Delta Field (Niger Delta)

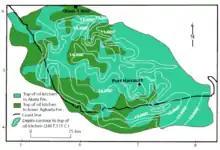
Subsurface depth to top of Niger Delta oil kitchen showing where the Akata Formation is in the oil window and where lower Agbada is in the oil window. USGS Open-File Report 99-50-H (1999) and modified from Evamy and others (1978).

In other areas of the Niger Delta, particularly in deeper water settings, delta slope and deep turbidite fans are the depositional systems of the source rock, which have organic matter of a terrestrial signature as well as amorphous, hydrogen-rich matter from bacterial degradation. Other studies have speculated that Cretaceous shales could also be source rocks but, because they have not been drilled, no data exist to identify the potential.